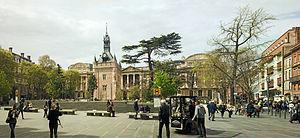
Le Capitole est un monument de la ville française de Toulouse, qui abrite aujourd’hui l'Hôtel de ville et le théâtre du Capitole. Sa construction a été décidée par les Capitouls en 1190, afin d’y établir le siège du pouvoir municipal. Il est l’emblème de la ville et c’est l’emplacement du pouvoir municipal depuis plus de huit siècles. Le Capitole est entouré par la place du Capitole à l'ouest, la rue de la Pomme et la rue du Poids de l'Huile au sud, le square Charles-de-Gaulle et la rue Ernest Roschach à l'est et la rue Lafayette au nord.
Le square Charles-de-Gaulle est une place située à Toulouse, entre le Capitole de Toulouse / rue Ernest Roscach à l'ouest, la rue Lafayette au nord, la rue d'Alsace-Lorraine à l'est et la rue du Poids-de-l'Huile au sud.
La rue d'Alsace-Lorraine est l'une des principales voies de Toulouse. Comme la rue Saint-Rome, c'est la principale voie commerçante de la ville. Elle est également, avec la rue Ozenne et la rue de Metz, une des principales artères haussmanniennes de la Ville Rose.